Hudson Highlands

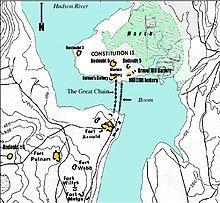
Map of West Point fortifications from 1775–1783, depicting the positioning of the Hudson River Chain, 1778-1782

The mountains became strategically important during the American Revolutionary War, when it was important for the Continental Army to hold the river valley and prevent the British from cutting New England off from the rest of the colonies. During the Revolutionary War, to prevent British shipping from using the river, the Hudson River Chain was forged at the Sterling Iron Works in Warwick, New York, a town in Orange County. From 1778 to 1782, the chain was stretched across the river from the Fort Clinton at West Point. The site of the fort is today the easternmost point of the grounds of the United States Military Academy. The only surviving piece of the boom and chain is currently on display at Washington's Headquarters State Historic Site in Newburgh, New York.